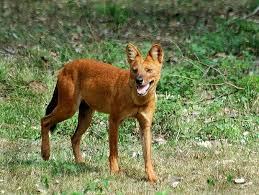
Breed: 209-n000043-dhole